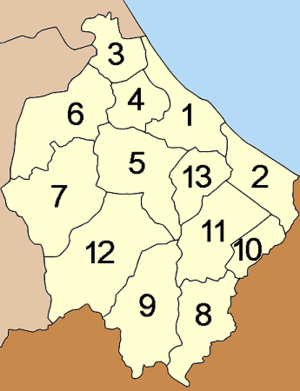
Narathiwat est une province de Thaïlande.